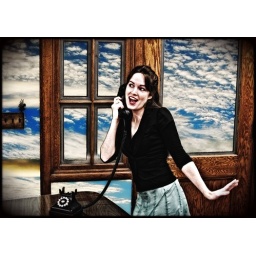
office in the clouds